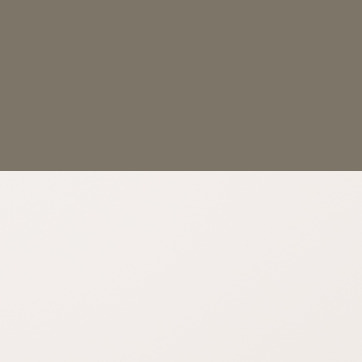
Material: sky